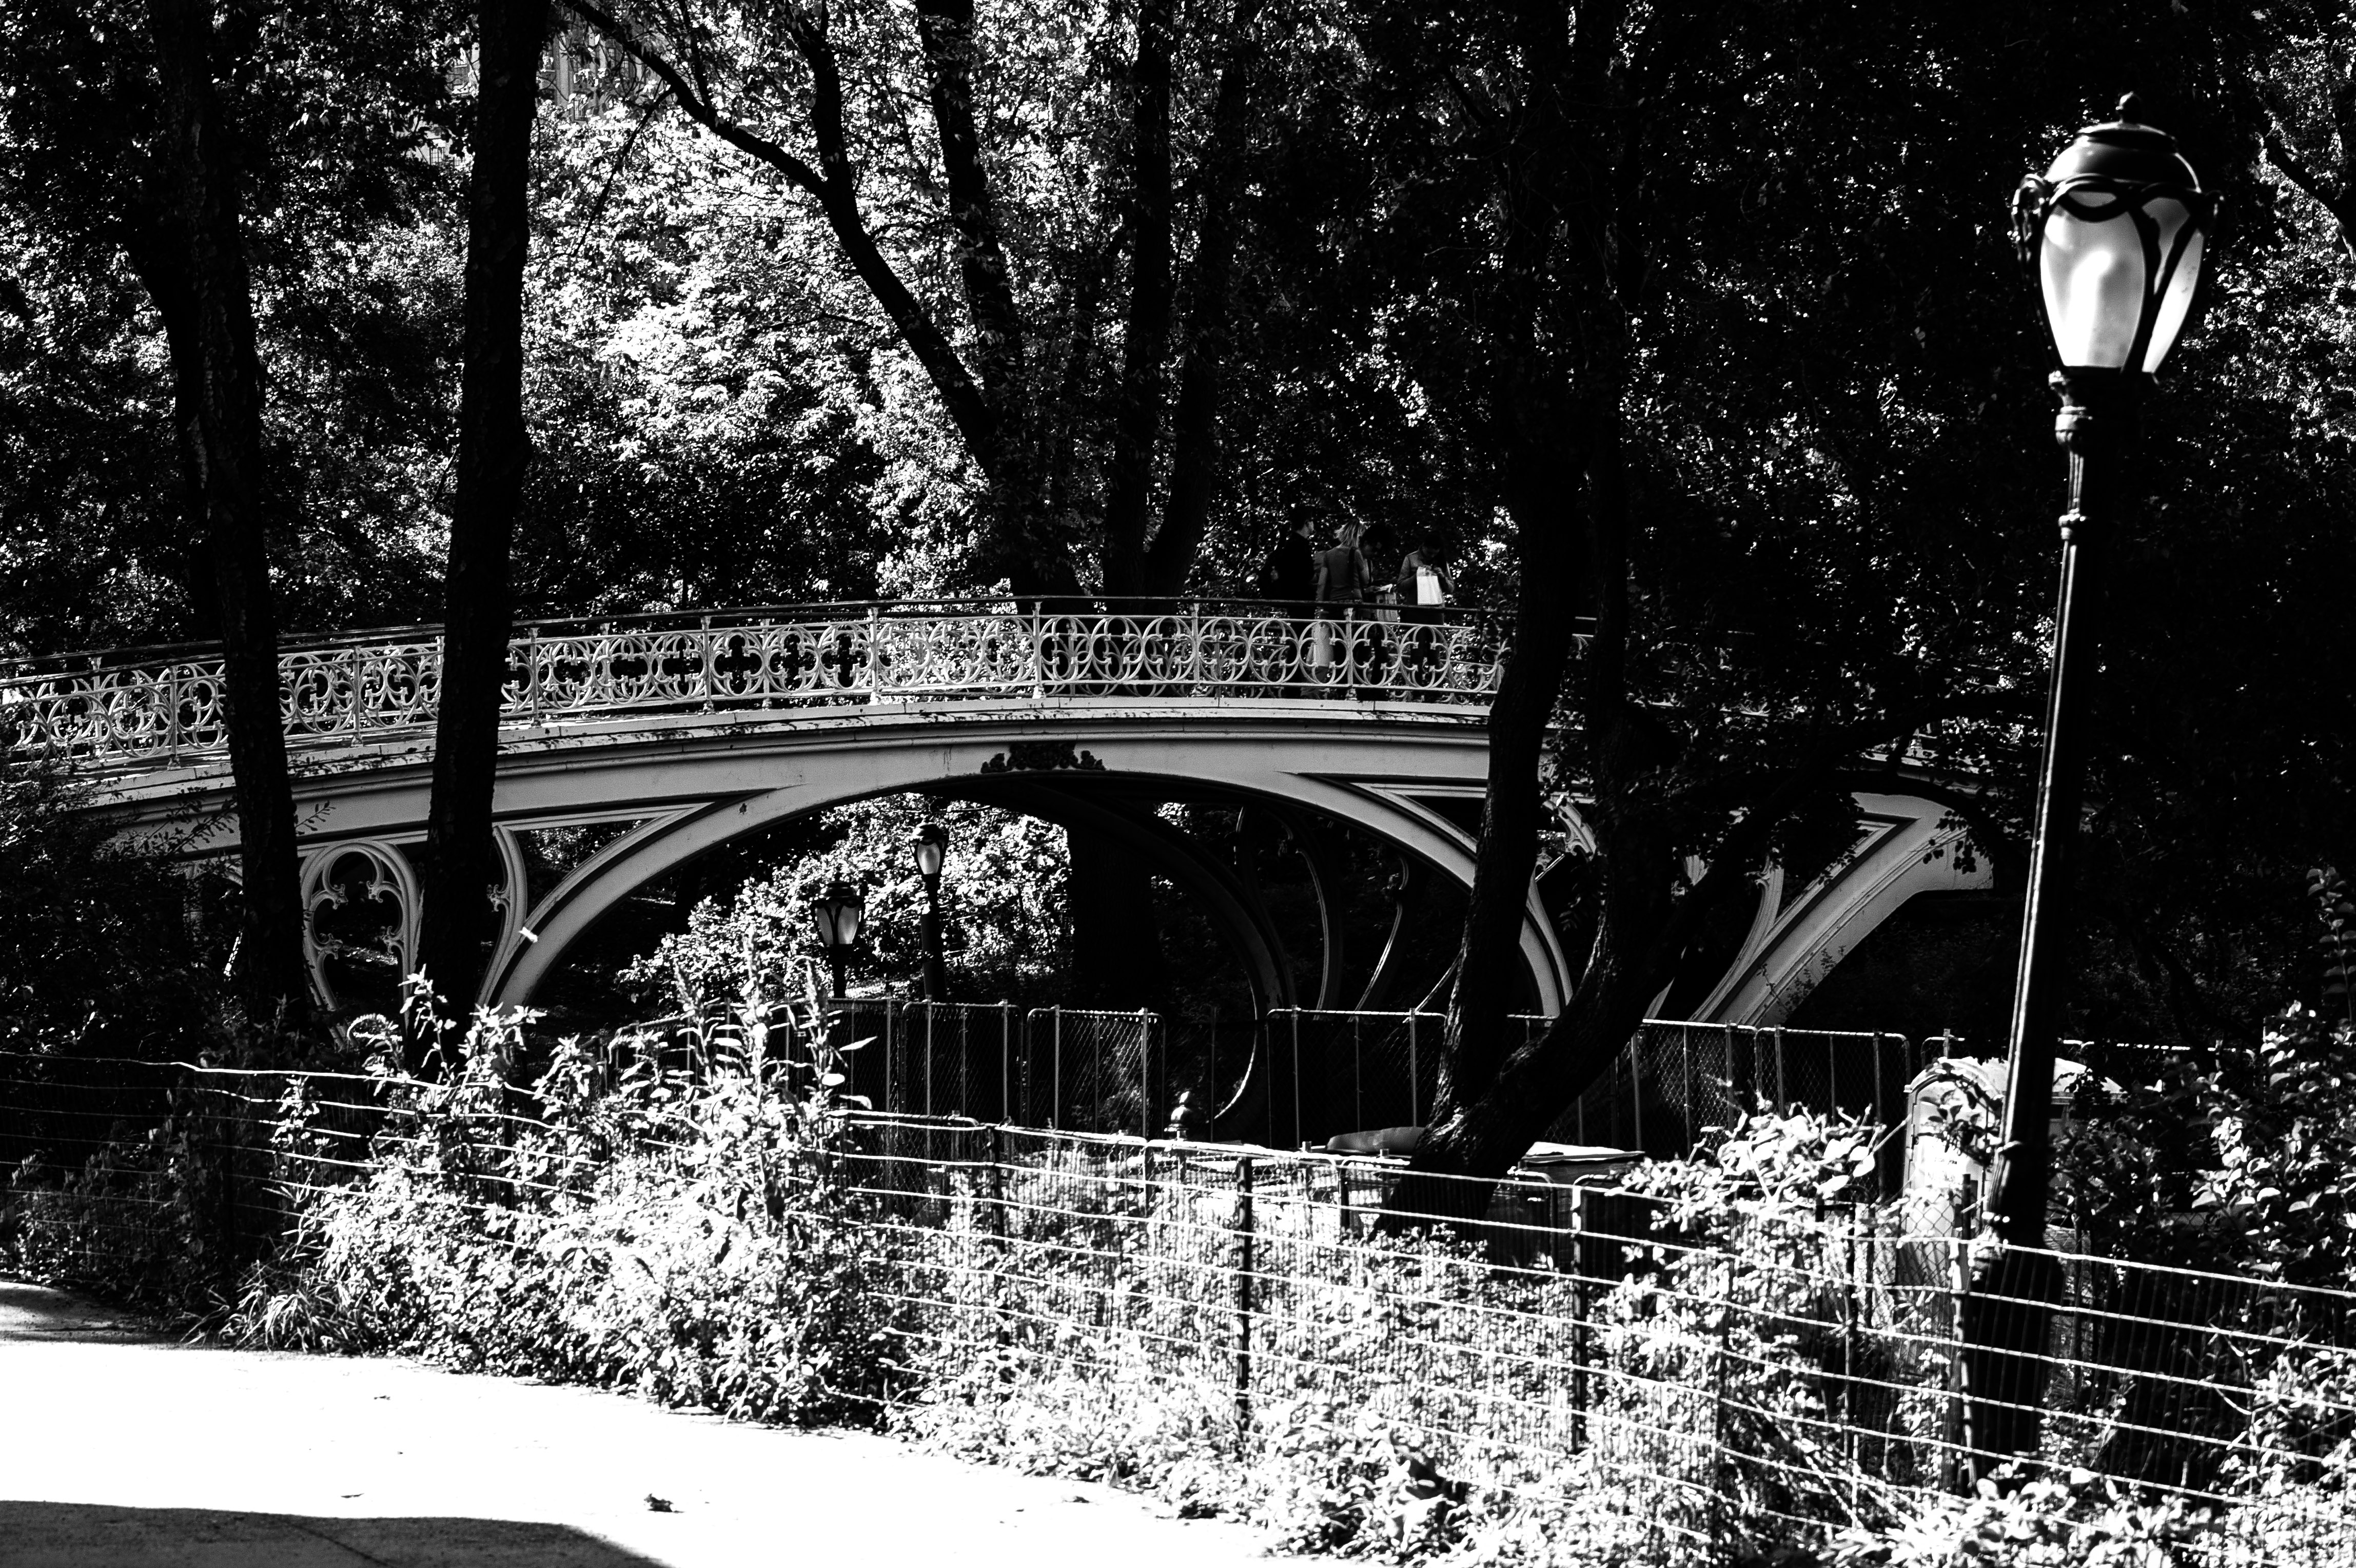
tree, snow, winter, black and white, white, bridge, photography, city, park, usa, america, lamp, black, monochrome, blackwhite, central, new, york, monochrome photography